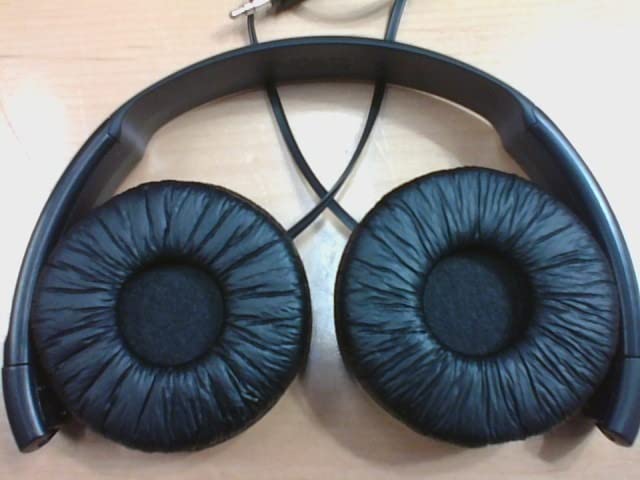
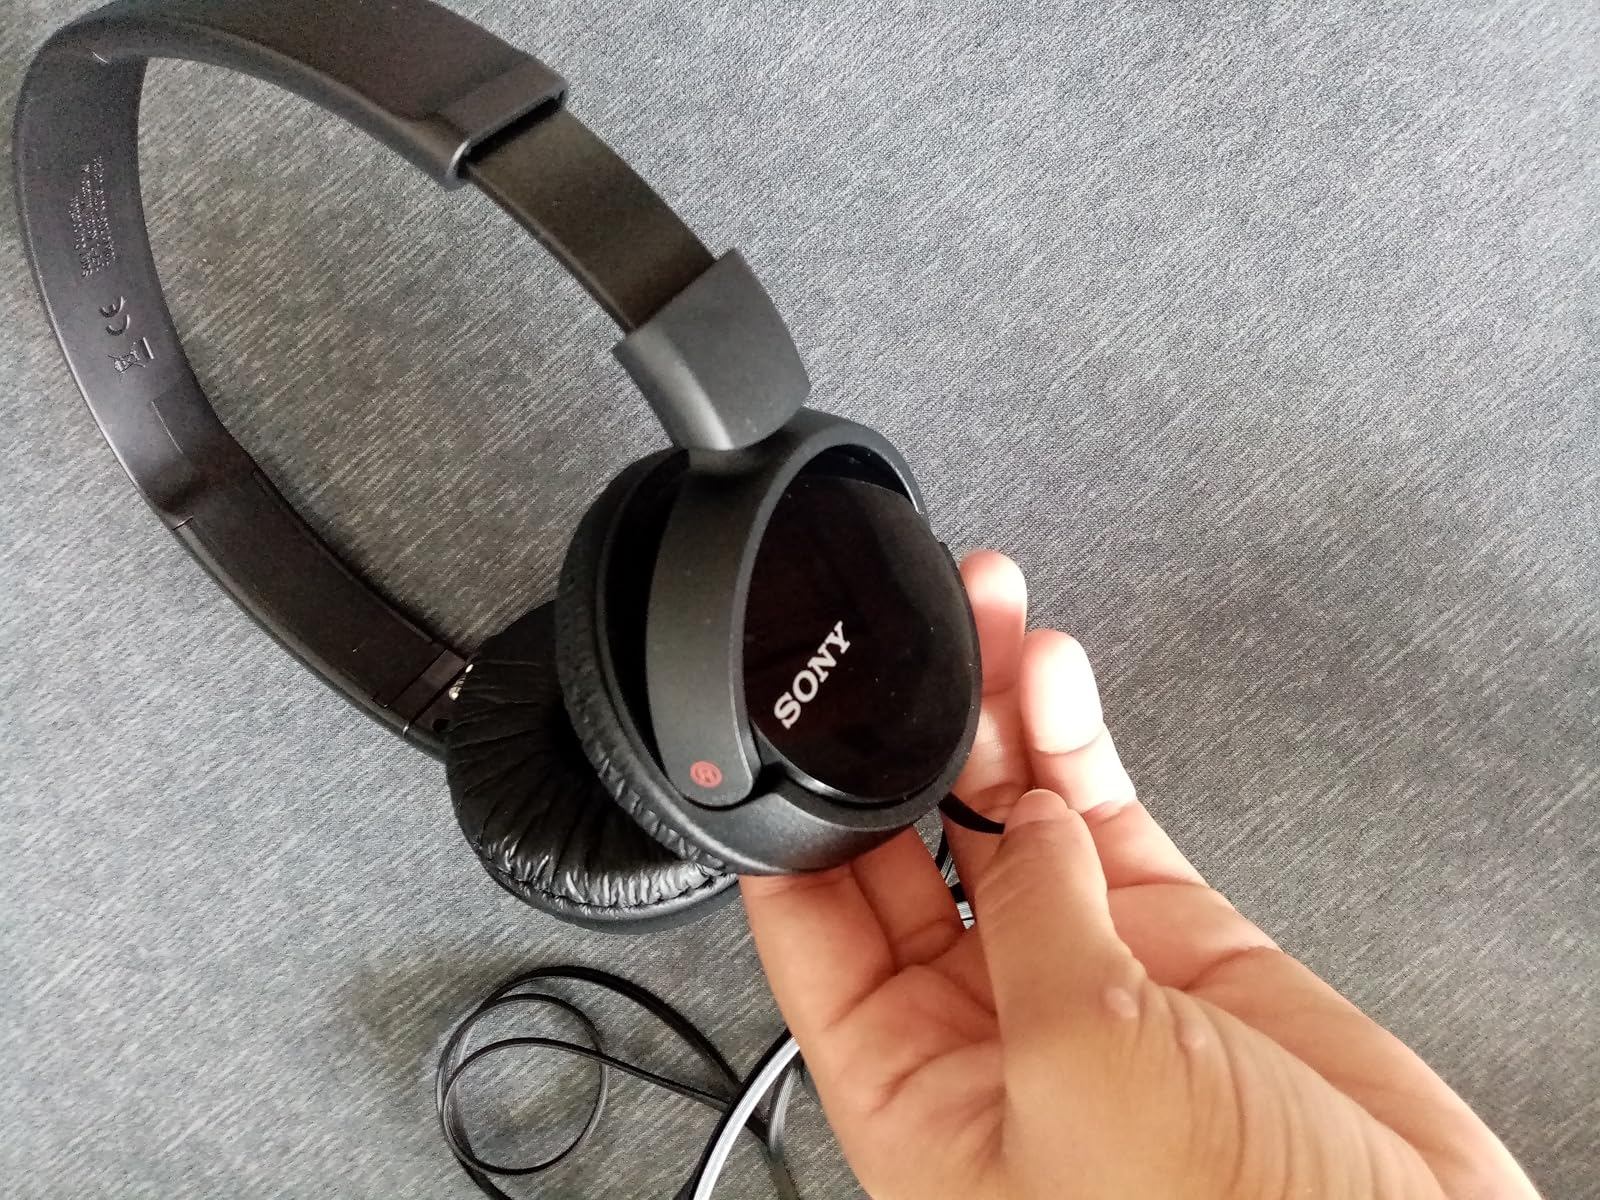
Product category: headphones
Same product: yes